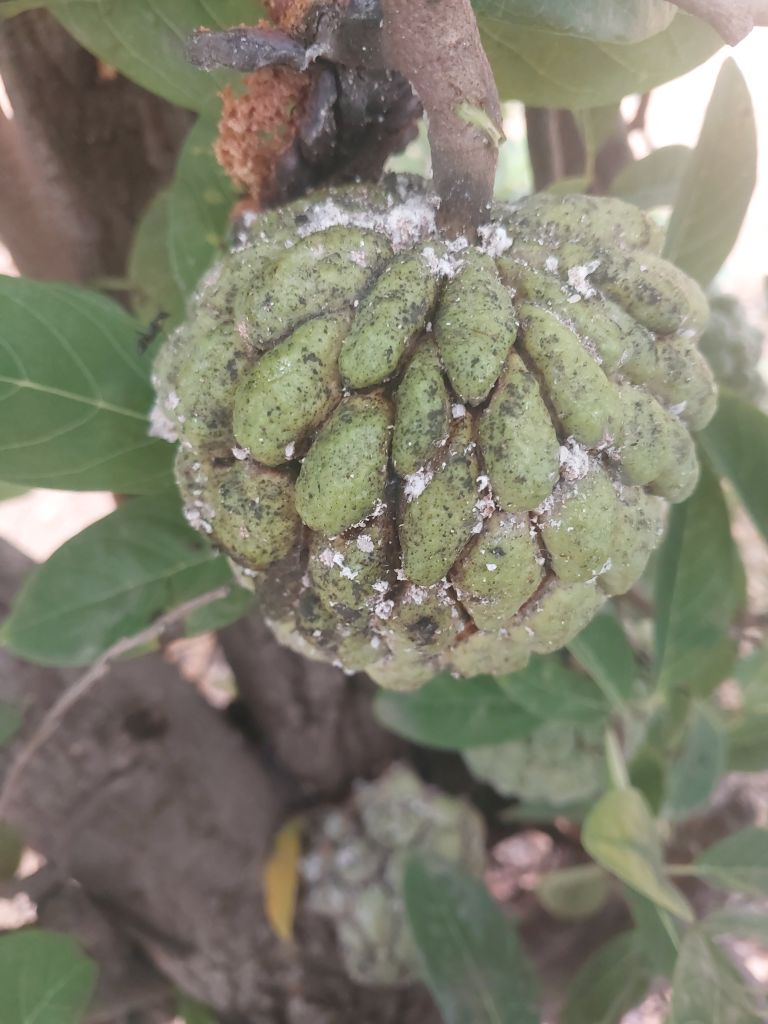
Disease label: Leaf spot on fruit